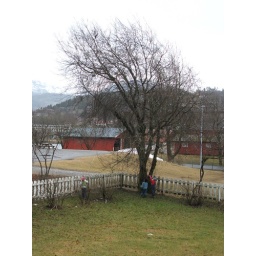
ball high up in a tree